2019 ARCA Menards Series

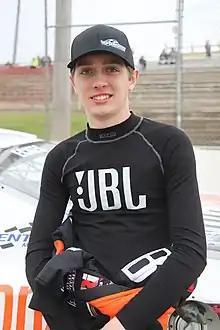
Christian Eckes, the 2019 ARCA Menards Series champion.

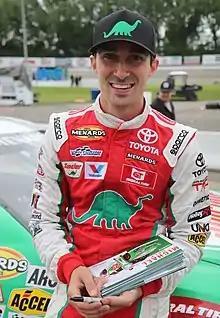
Michael Self finished second behind Eckes in the championship by just 25 points.

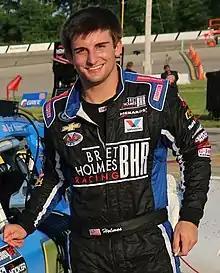
Bret Holmes finished third in the championship.

The 2019 ARCA Menards Series was the 67th season of the ARCA Menards Series. Christian Eckes of Venturini Motorsports won the championship over teammate Michael Self. Eckes became the first champion since Tim Steele in 1997 to win the title after missing a race during the season.